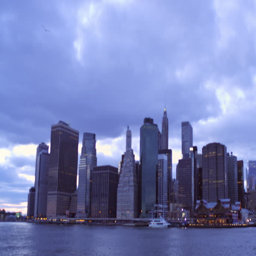
shot on a cloudy day from the distance .